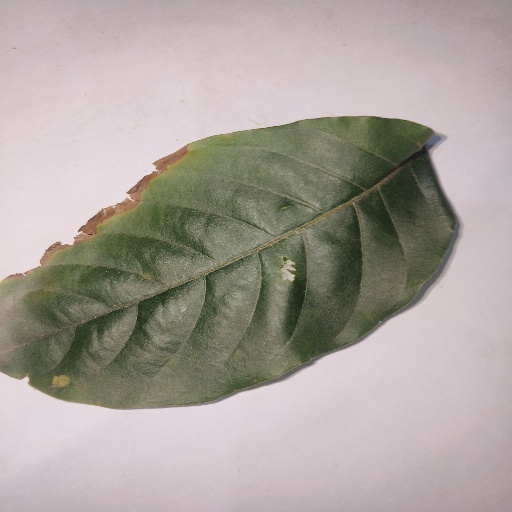
Species: HariTaki
Leaf condition: Bacterial Spot